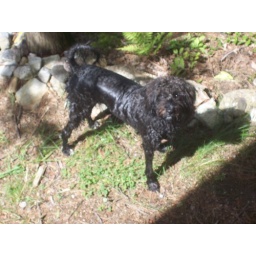
My dog all wet after taking a dip in the lake at my cottage.